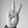
ASL letter: V